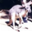
Label: kangaroo